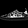
Label: Sneaker